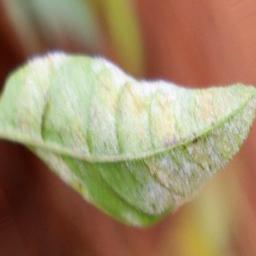
Label: powdery mildew